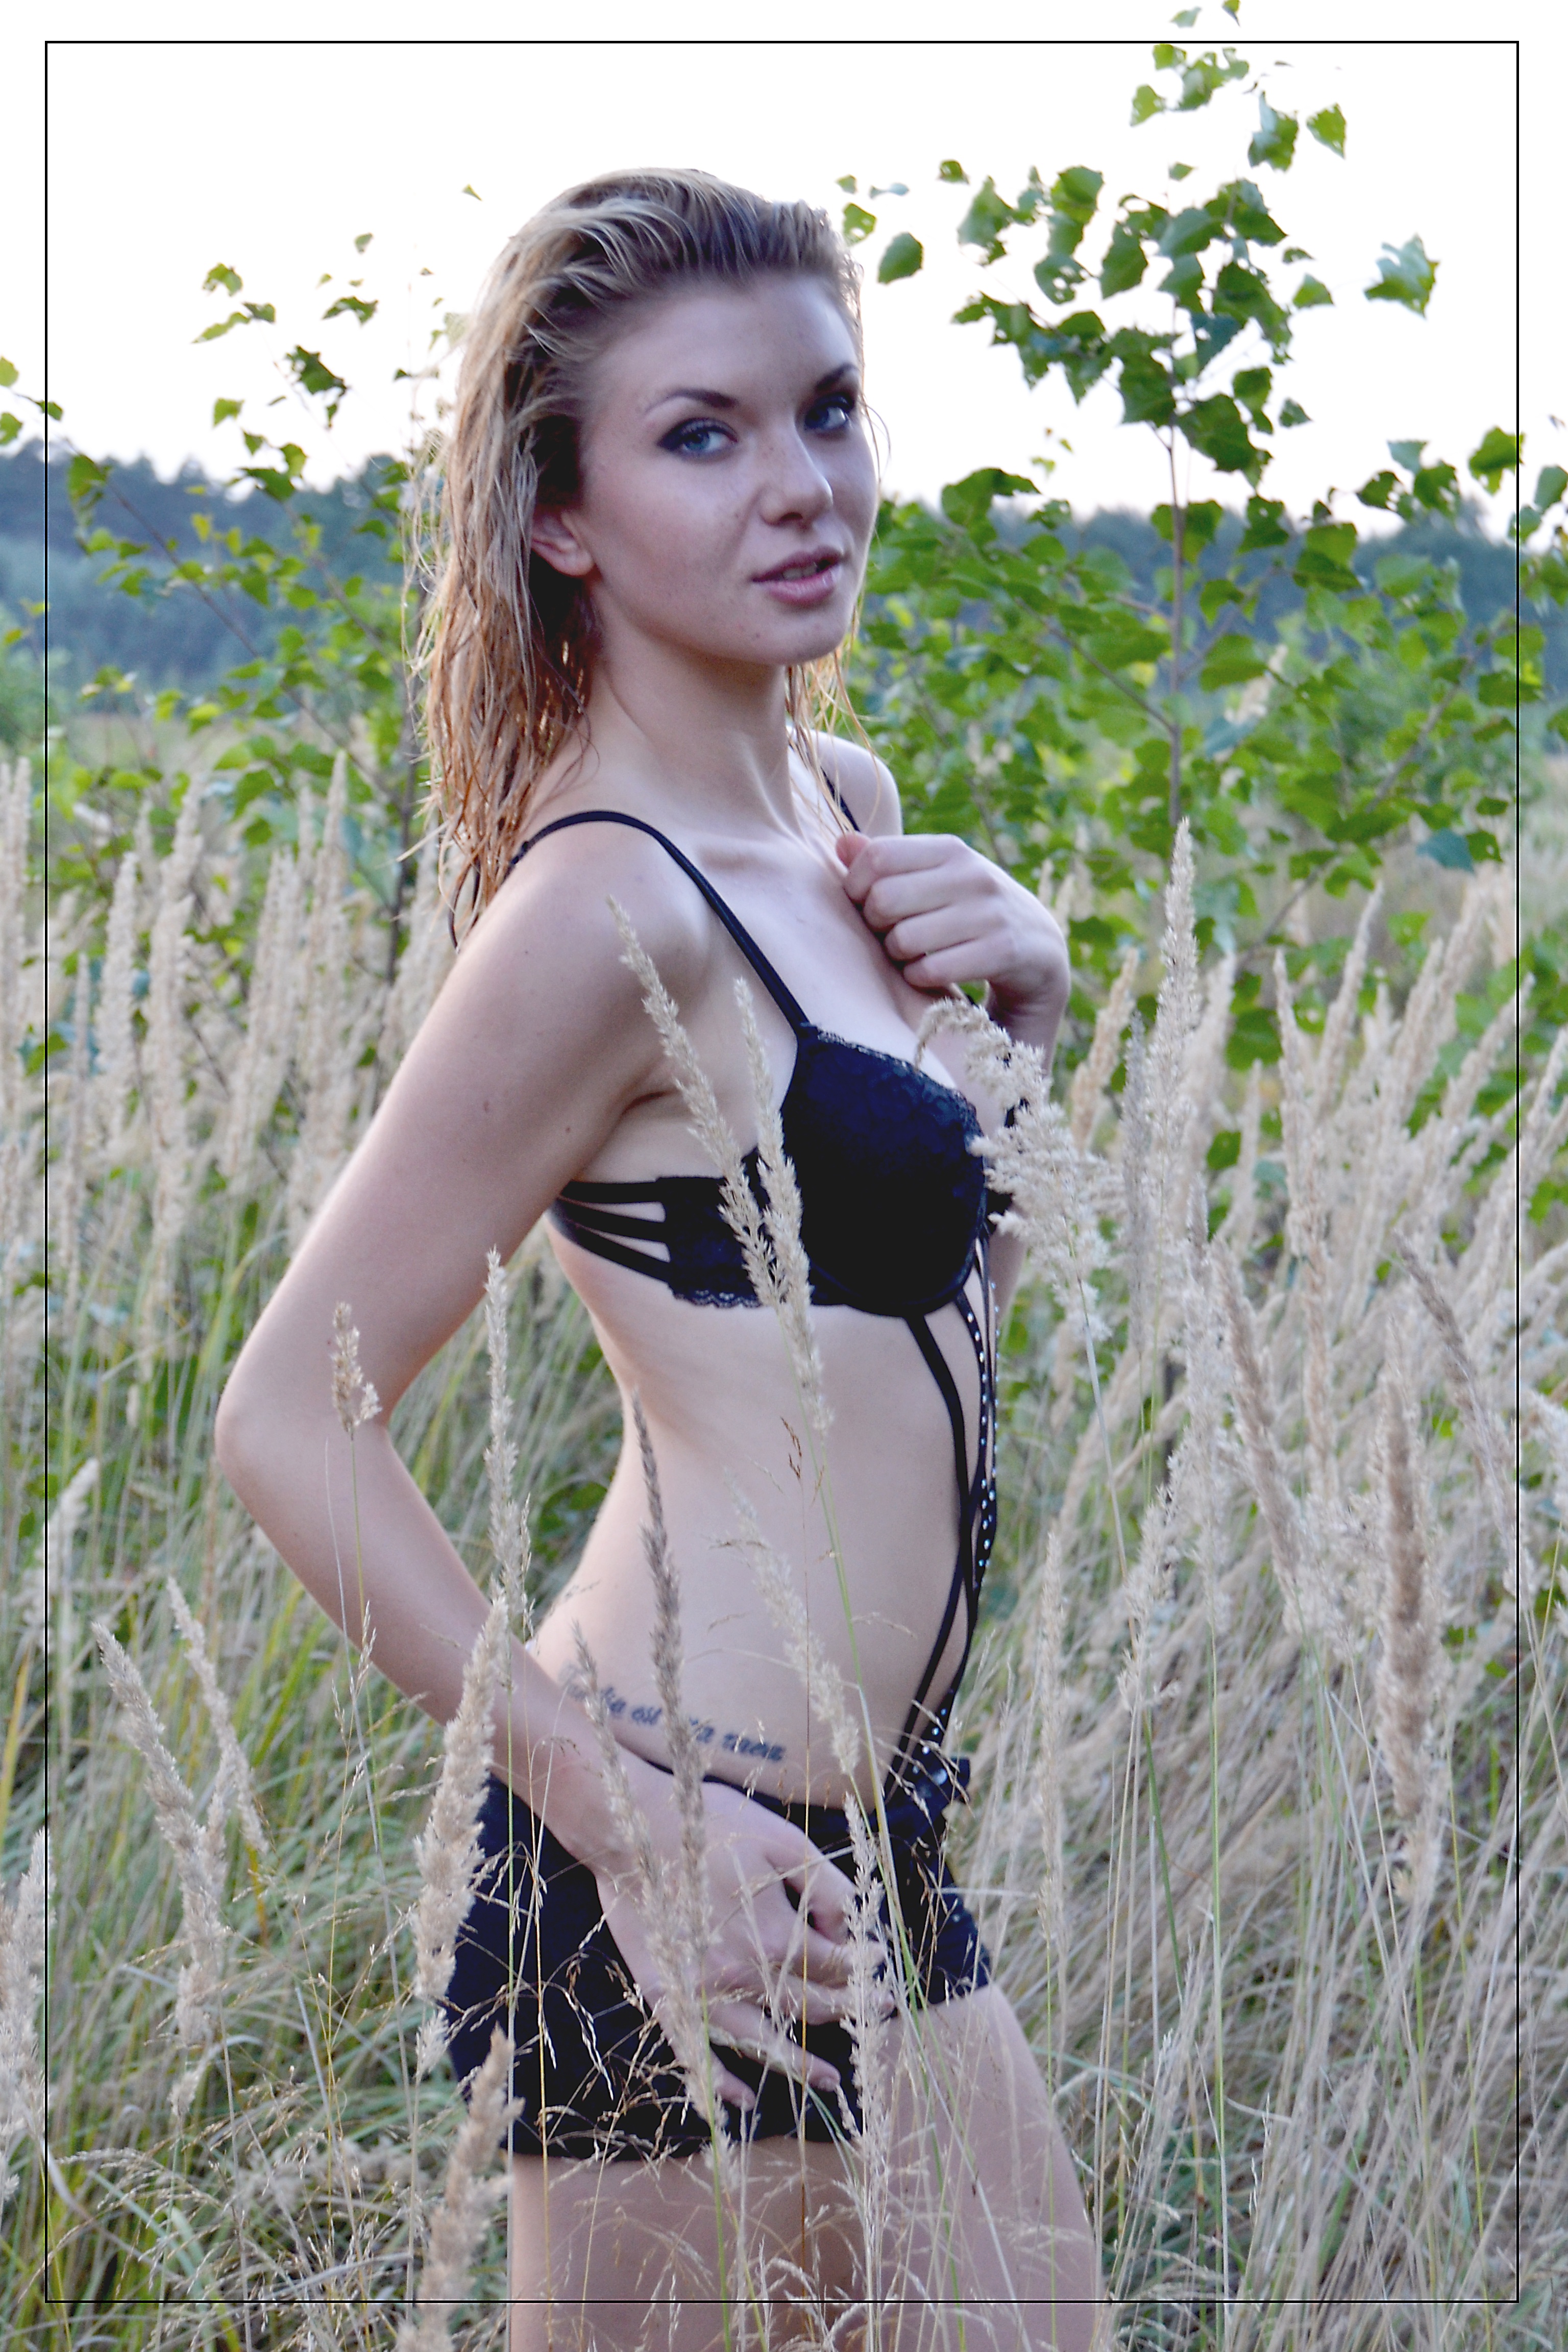
nature, girl, woman, photography, trunk, leg, portrait, model, spring, fashion, clothing, lady, blonde, long hair, human body, outdoors, dress, beauty, blond, character, abdomen, photo shoot, art model